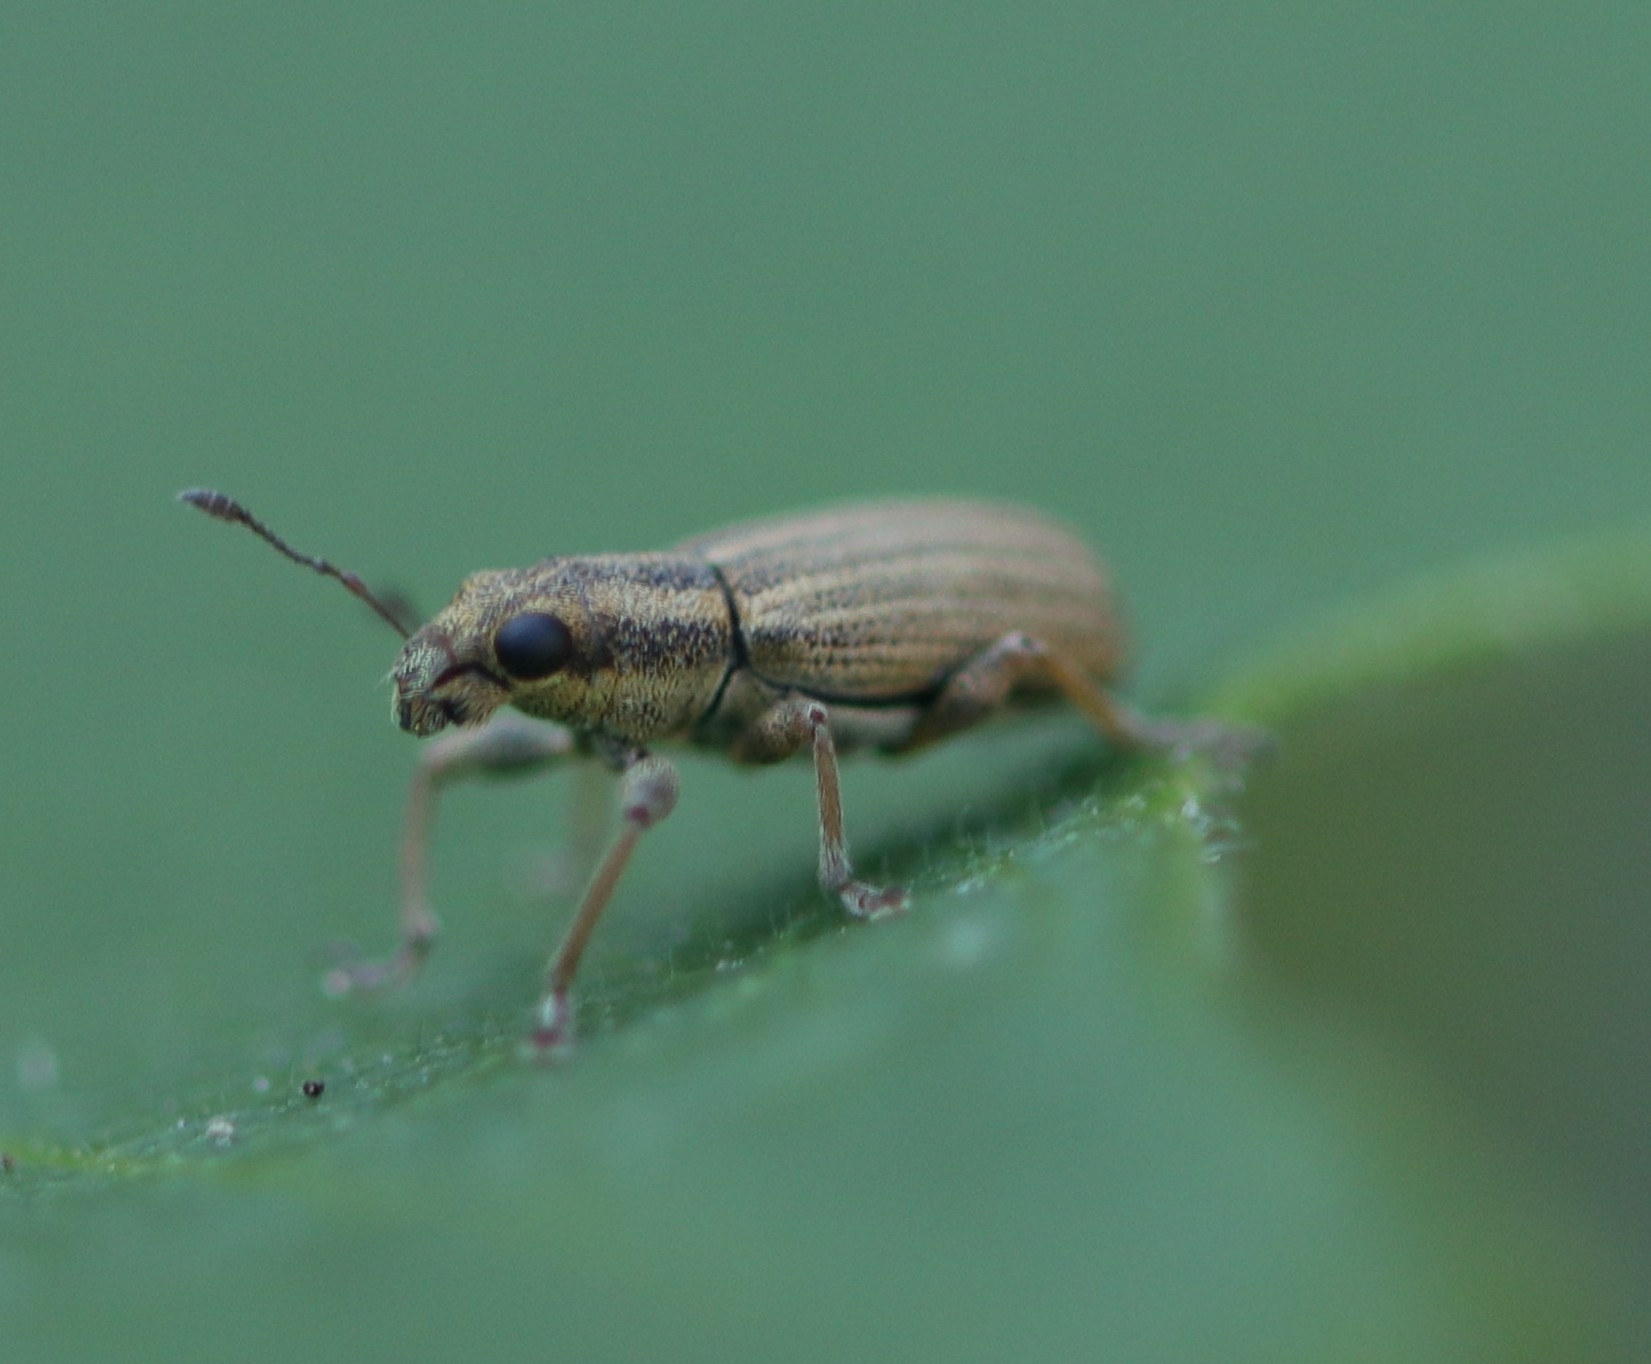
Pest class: pea_leaf_weevil